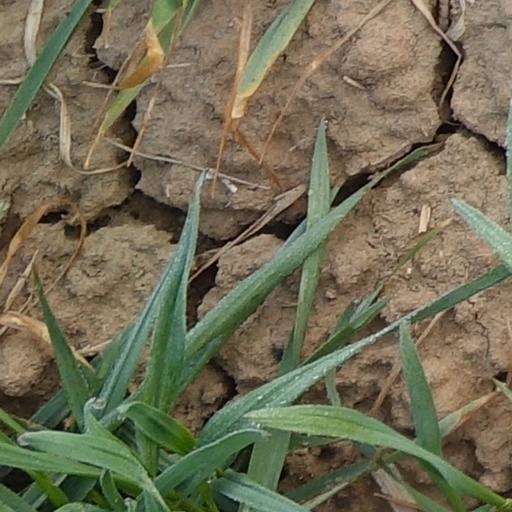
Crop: wheat